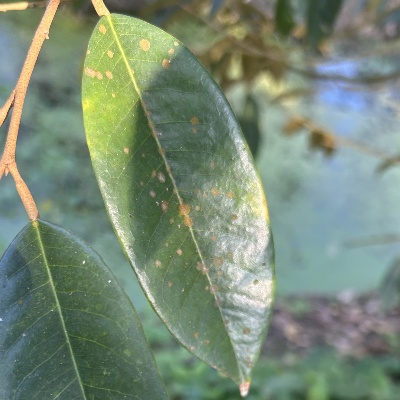
Label: Leaf_Algal